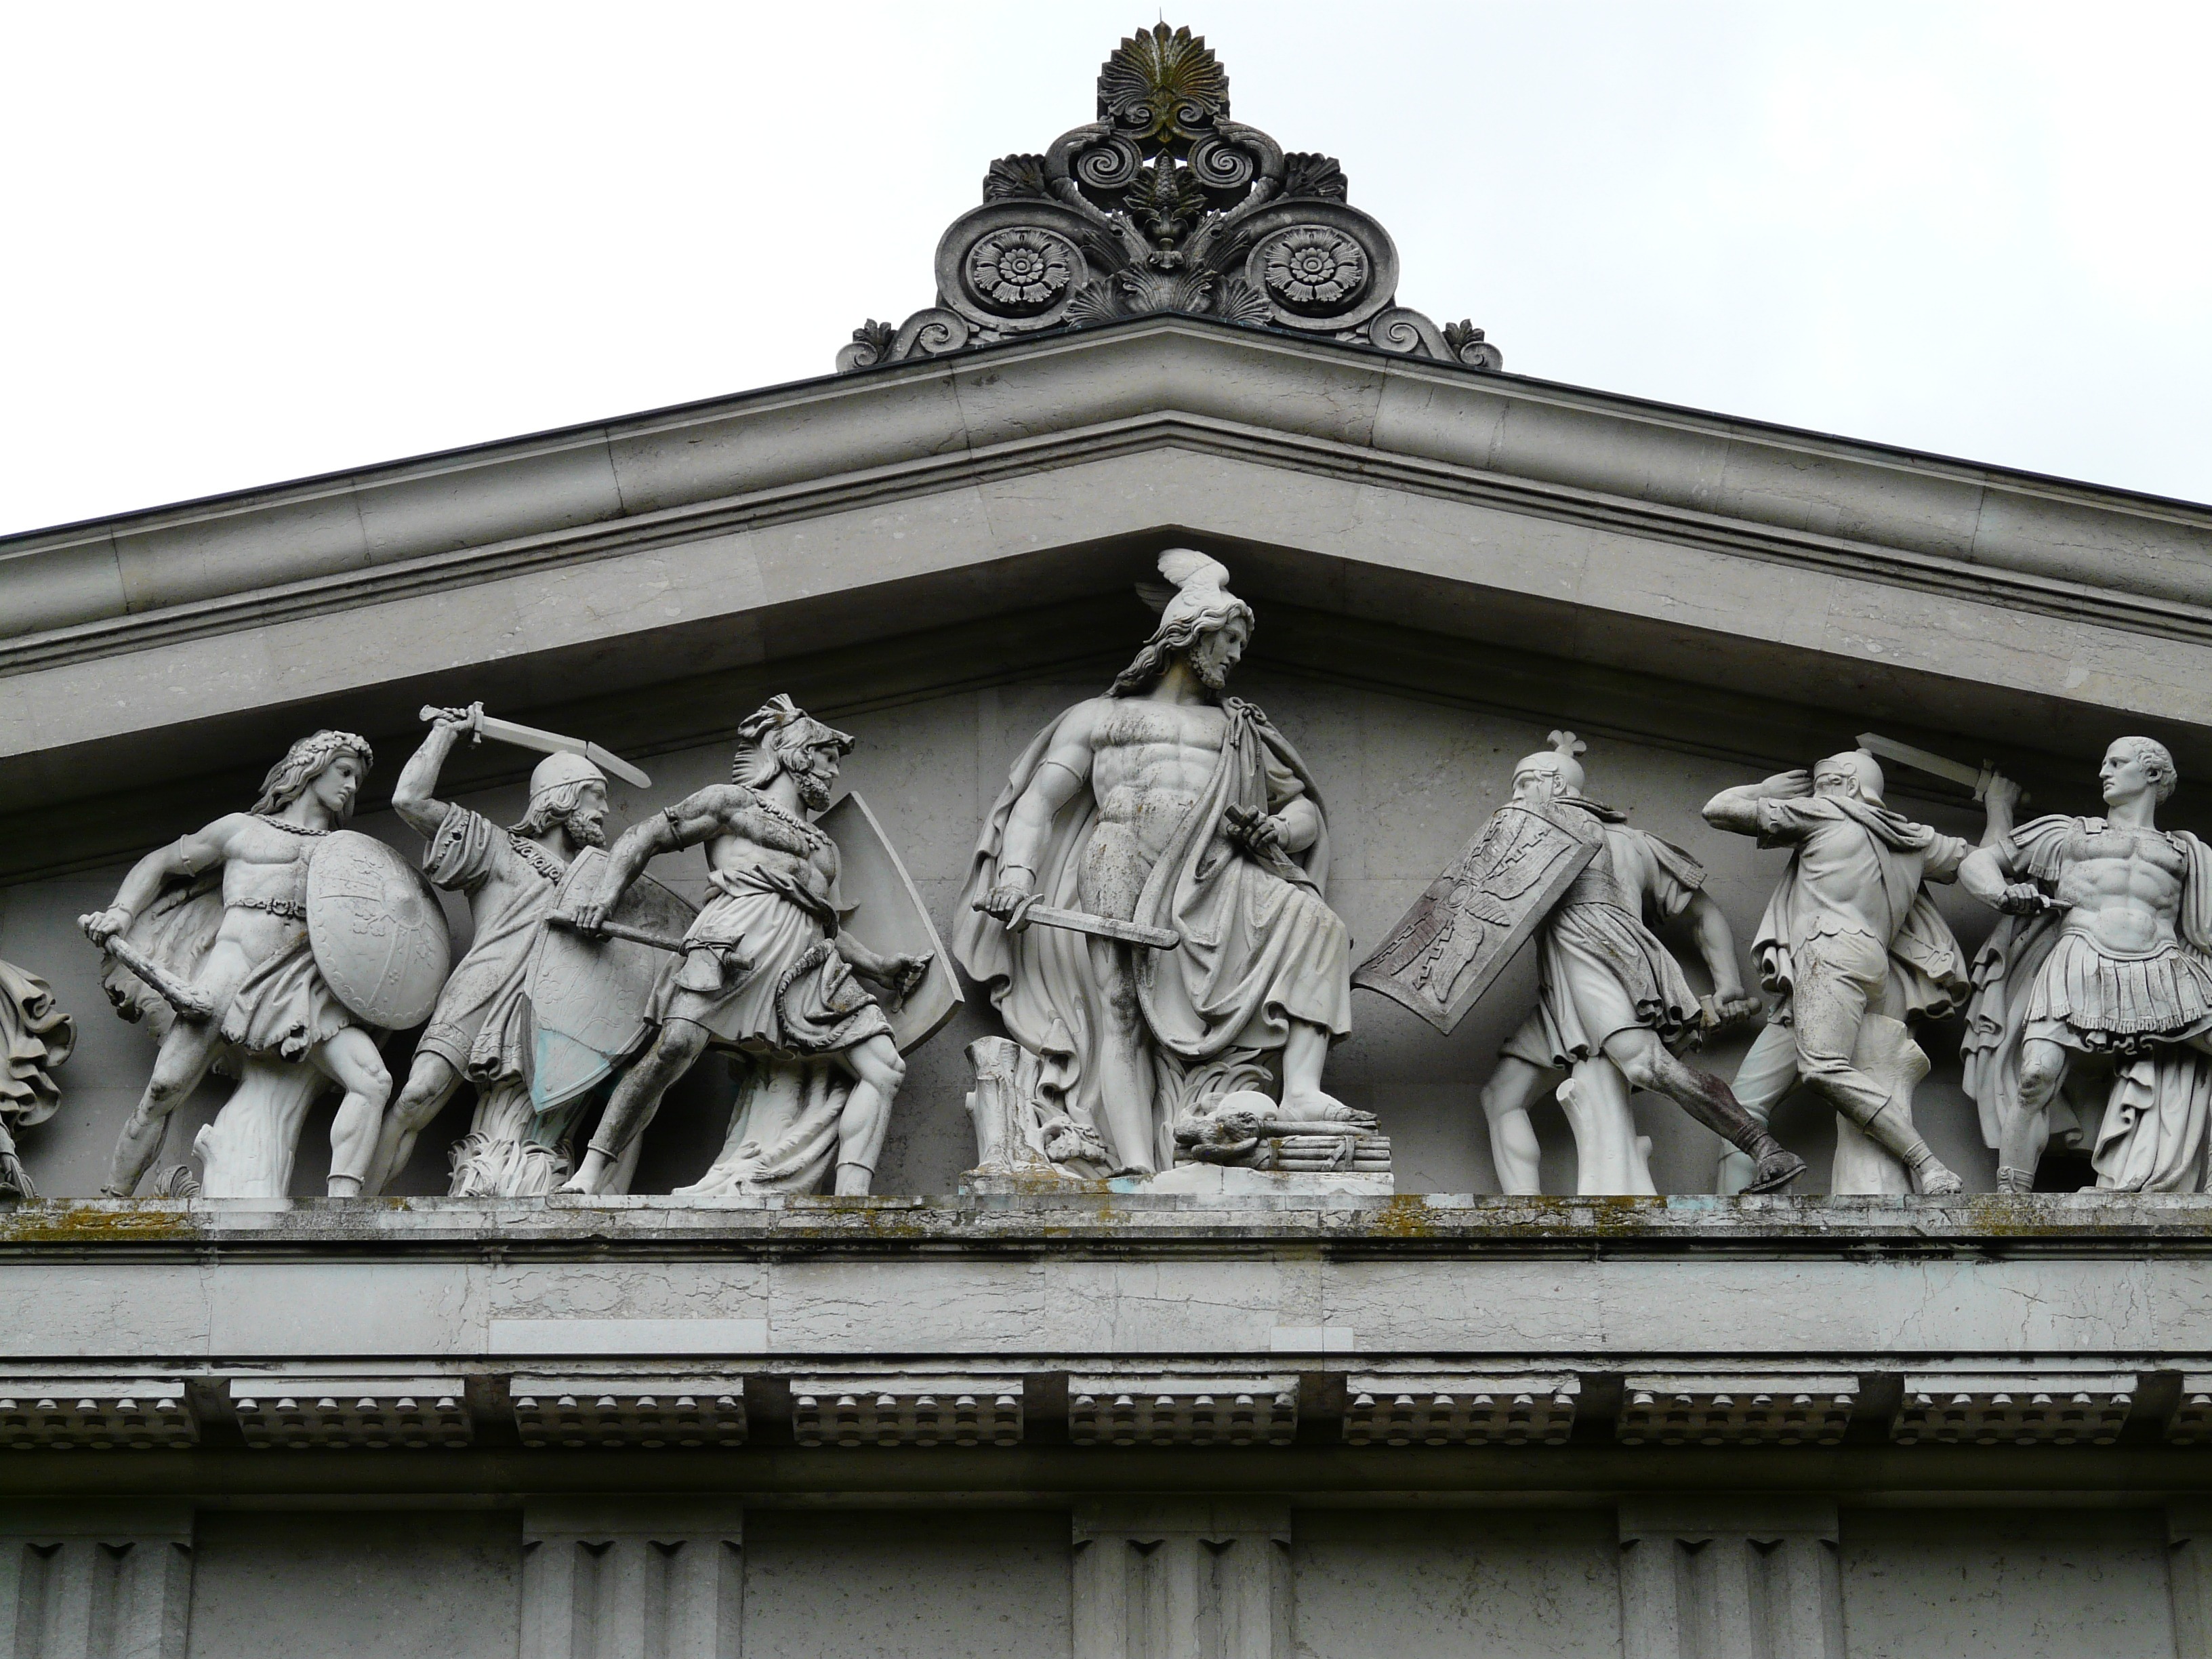
mountain, architecture, hill, view, building, monument, statue, landmark, sculpture, memorial, battle, art, danube, outlook, large, relief, powerful, enormous, teutoburg forest, walhalla, tympanum, impressive, donaustauf, ludwig i, hall of the fallen, vollplastik